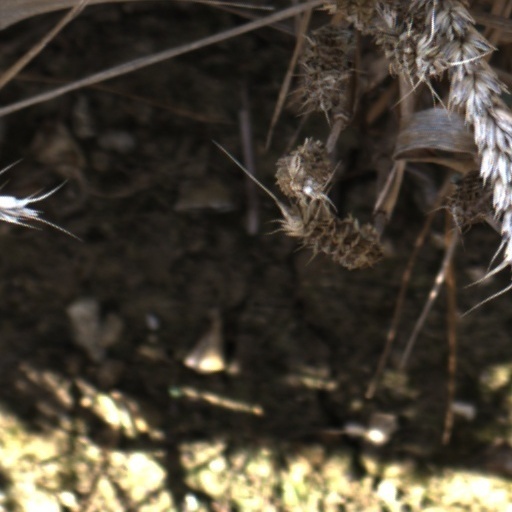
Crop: wheat